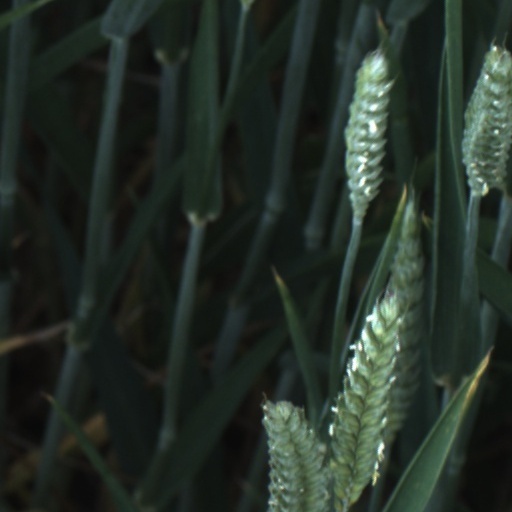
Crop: wheat